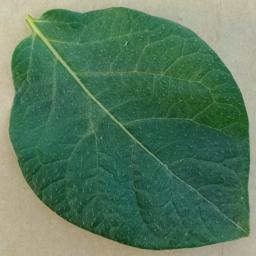
Label: Potato___Healthy